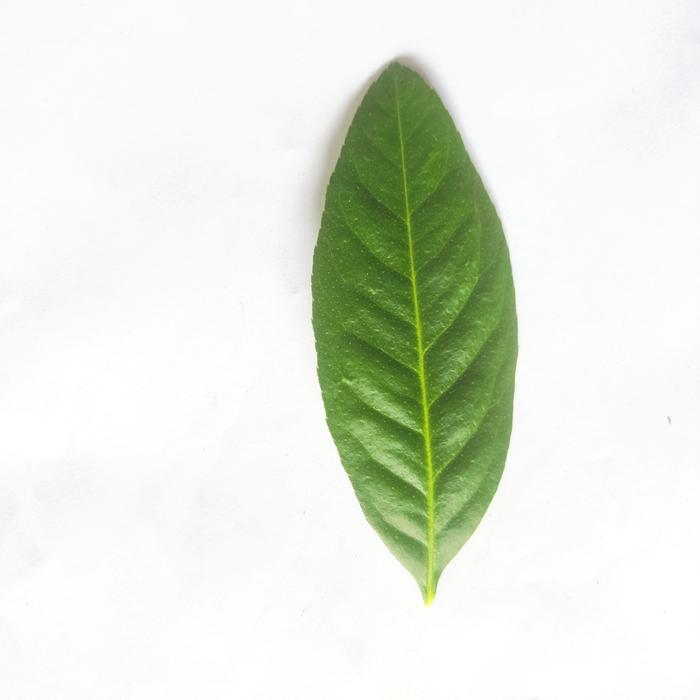
Crop: Lemon
Leaf condition: Healthy_Leaf